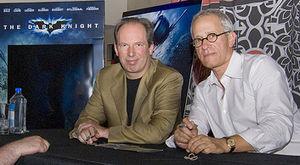
The Dark Knight : Le Chevalier noir, ou simplement Le Chevalier noir au Québec, est un film américano-britannique réalisé par Christopher Nolan, sorti en 2008. Fondé sur le personnage de fiction DC Comics, Batman, il fait partie de ce qui sera appelée la trilogie The Dark Knight et est la suite de Batman Begins sorti en 2005.
Christopher Nolan est un réalisateur, scénariste, monteur et producteur de cinéma britannico-américain, né le 30 juillet 1970 à Westminster.
Nightwish est un groupe de metal symphonique finlandais originaire de Kitee, dans la région de la Carélie du Nord. Formé en 1996, il est considéré comme l'un des représentants du genre et comme l'un des groupes responsables du gain de popularité que connaît le metal symphonique à la fin des années 1990. Bien que le groupe soit devenu célèbre dans son pays natal dès la sortie de son premier single, The Carpenter, sa renommée internationale ne débute qu'avec la sortie des albums Oceanborn et Wishmaster. La chanson Sleeping Sun est le premier des singles du groupe à paraître au-delà des frontières de la Finlande, lui permettant ainsi de se faire connaître à travers toute l'Europe.
James Newton Howard est un musicien et compositeur américain né le 9 juin 1951 à Los Angeles. Il compose principalement des musiques de film. Il a été nommé et récompensé à maintes reprises pour ses œuvres musicales.
Hans Zimmer est un compositeur de musique de film et producteur de trames sonores allemand, né le 12 septembre 1957 à Francfort. Naturalisé américain, il vit désormais à Los Angeles.
Some Girls est une comédie dramatique américano-canadienne réalisée par Michael Hoffman, sortie en 1988. Le film a par ailleurs été projeté, en compétition, au Vancouver International Film Festival la même année, où il a remporté un prix. Il met en scène un étudiant, interprété par Patrick Dempsey, qui rend visite à sa copine, Gabriella, au Canada. Durant son voyage, il va faire la connaissance de la famille de Gabriella, interprétée par Jennifer Connelly, mais cette dernière lui annoncera qu'elle ne l'aime plus.